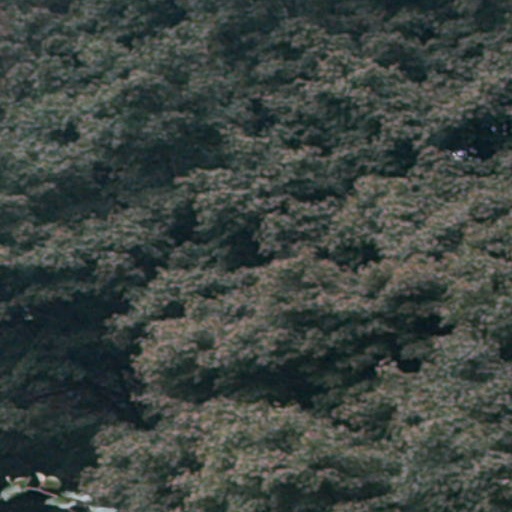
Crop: cassava